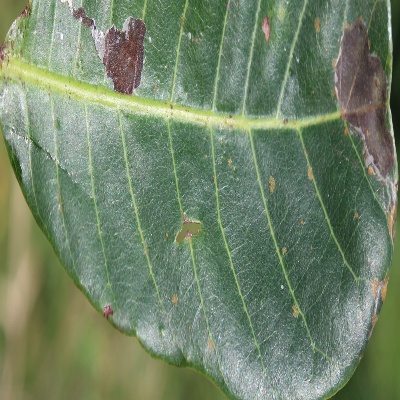
Crop: Cashew
Condition: leaf miner